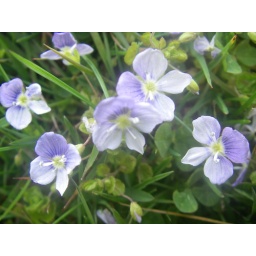
Cute little purple flowers in the grass